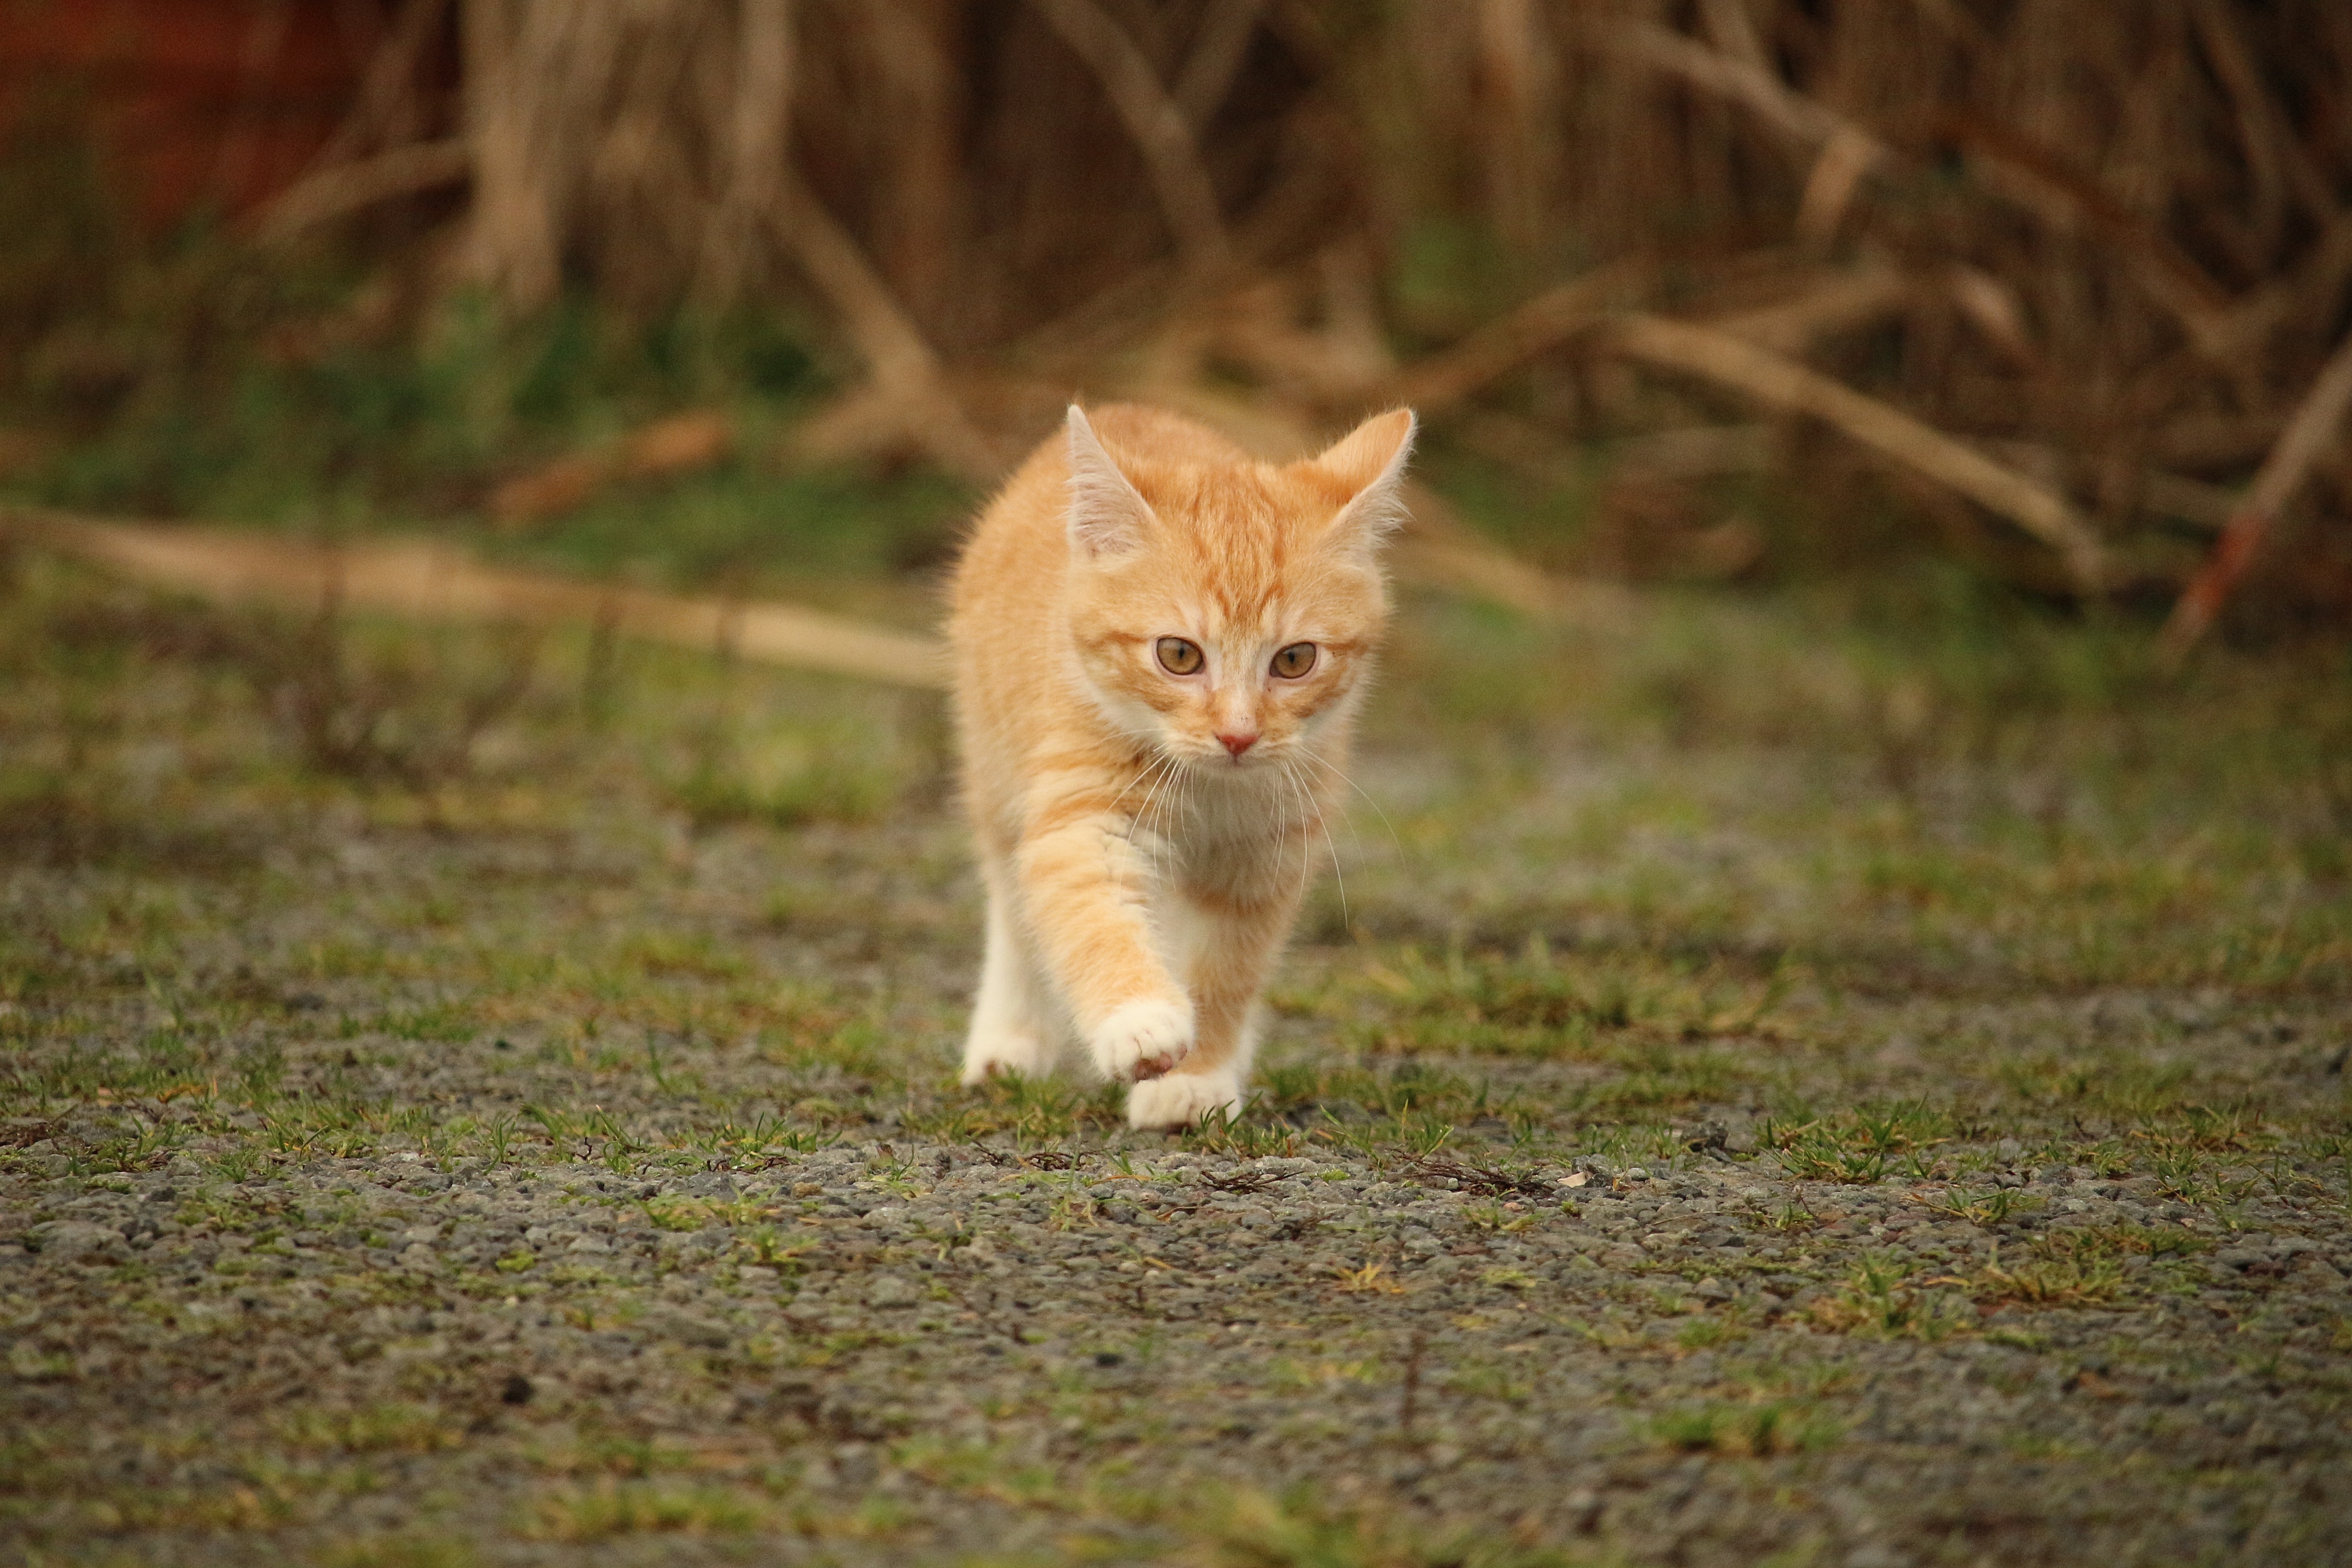
grass, wildlife, kitten, cat, mammal, fauna, whiskers, vertebrate, mackerel, young cat, red mackerel tabby, cat's eyes, cat baby, wild cat, small to medium sized cats, cat like mammal